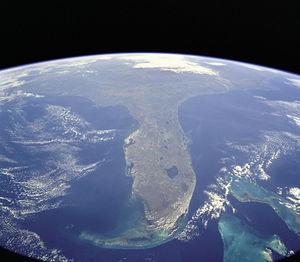
Cet article concerne la géographie de la Floride, l'un des cinquante États des États-Unis.